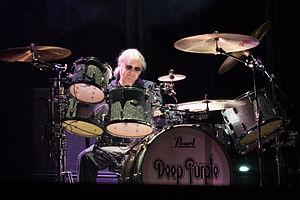
Wasting Light est le septième album studio du groupe américain de rock alternatif Foo Fighters, sorti le 12 avril 2011 chez RCA Records. Après Echoes, Silence, Patience and Grace en 2007, mélange de chansons rock et de ballades mélodieuses, et des concerts à guichets fermés à Wembley, la formation de Dave Grohl est devenue célèbre dans le monde entier. Dans cet album, l'ancien batteur de Nirvana souhaite revenir aux fondamentaux du groupe afin d'exprimer l'essence même de leur musique.
Ian Anderson Paice, né le 29 juin 1948 à Nottingham, est un batteur de rock connu pour sa participation au groupe de hard rock Deep Purple, dont il est le seul batteur. Paice est d'ailleurs le seul membre de Deep Purple à avoir connu toutes les périodes du groupe ; il a en effet fait partie des membres fondateurs en 1968 et n'a jamais quitté son poste depuis cette date. Des grands batteurs des années 1970, il reste l'un des derniers à avoir encore une activité soutenue.